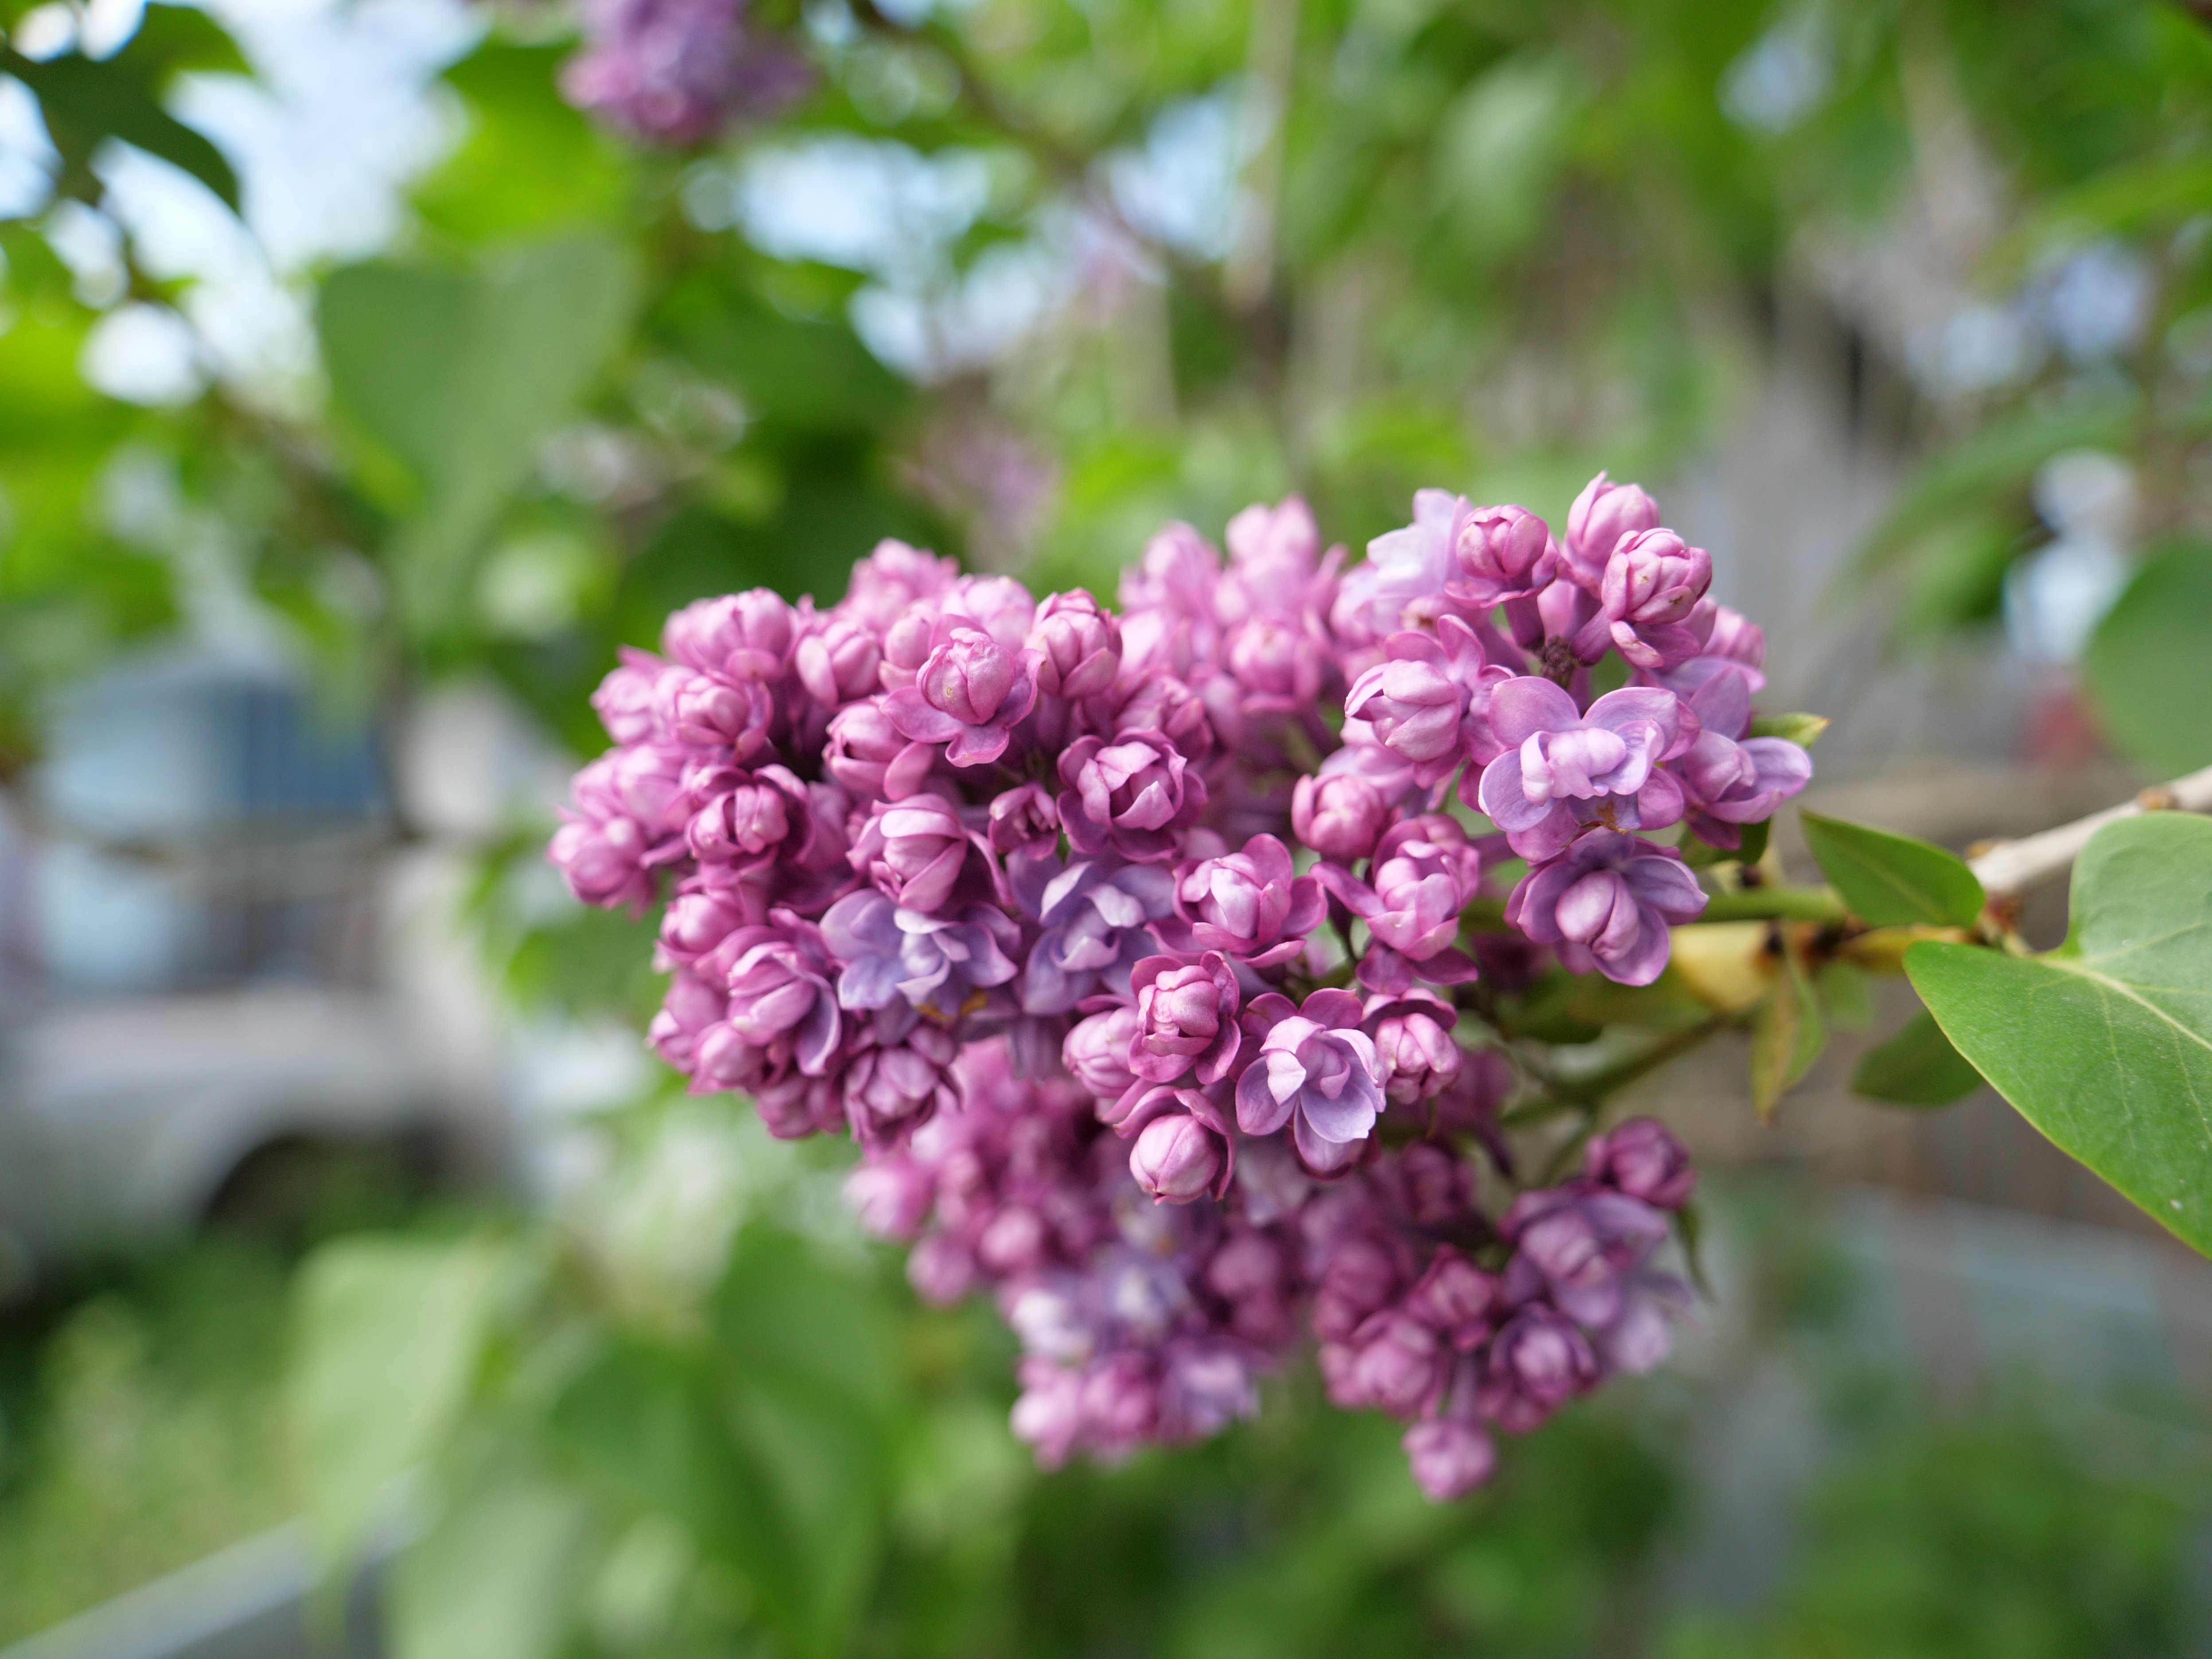
natural, flower, flowering plant, lilac, plant, pink, purple, spring, botany, subshrub, petal, tree, shrub, california lilac, blossom, annual plant, buddleia